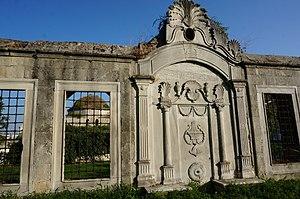
vue de la mosquée de Serrès.